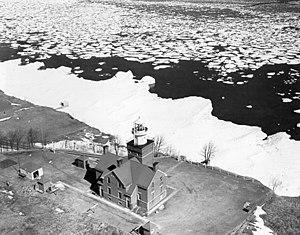
Le phare de Big Bay Point, est un phare du lac Supérieur situé sur sur une hauteur près de Big Bay, dans le comté de Marquette, Michigan. Il se trouve à environ 39 km au nord-ouest de Marquette sur la péninsule supérieure du Michigan. Aujourd'hui c'est le seul phare opérationnel avec un bed and breakfast.Il est réputé être hanté.